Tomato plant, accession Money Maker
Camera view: bottom (45 deg); turntable rotation: 30 degrees
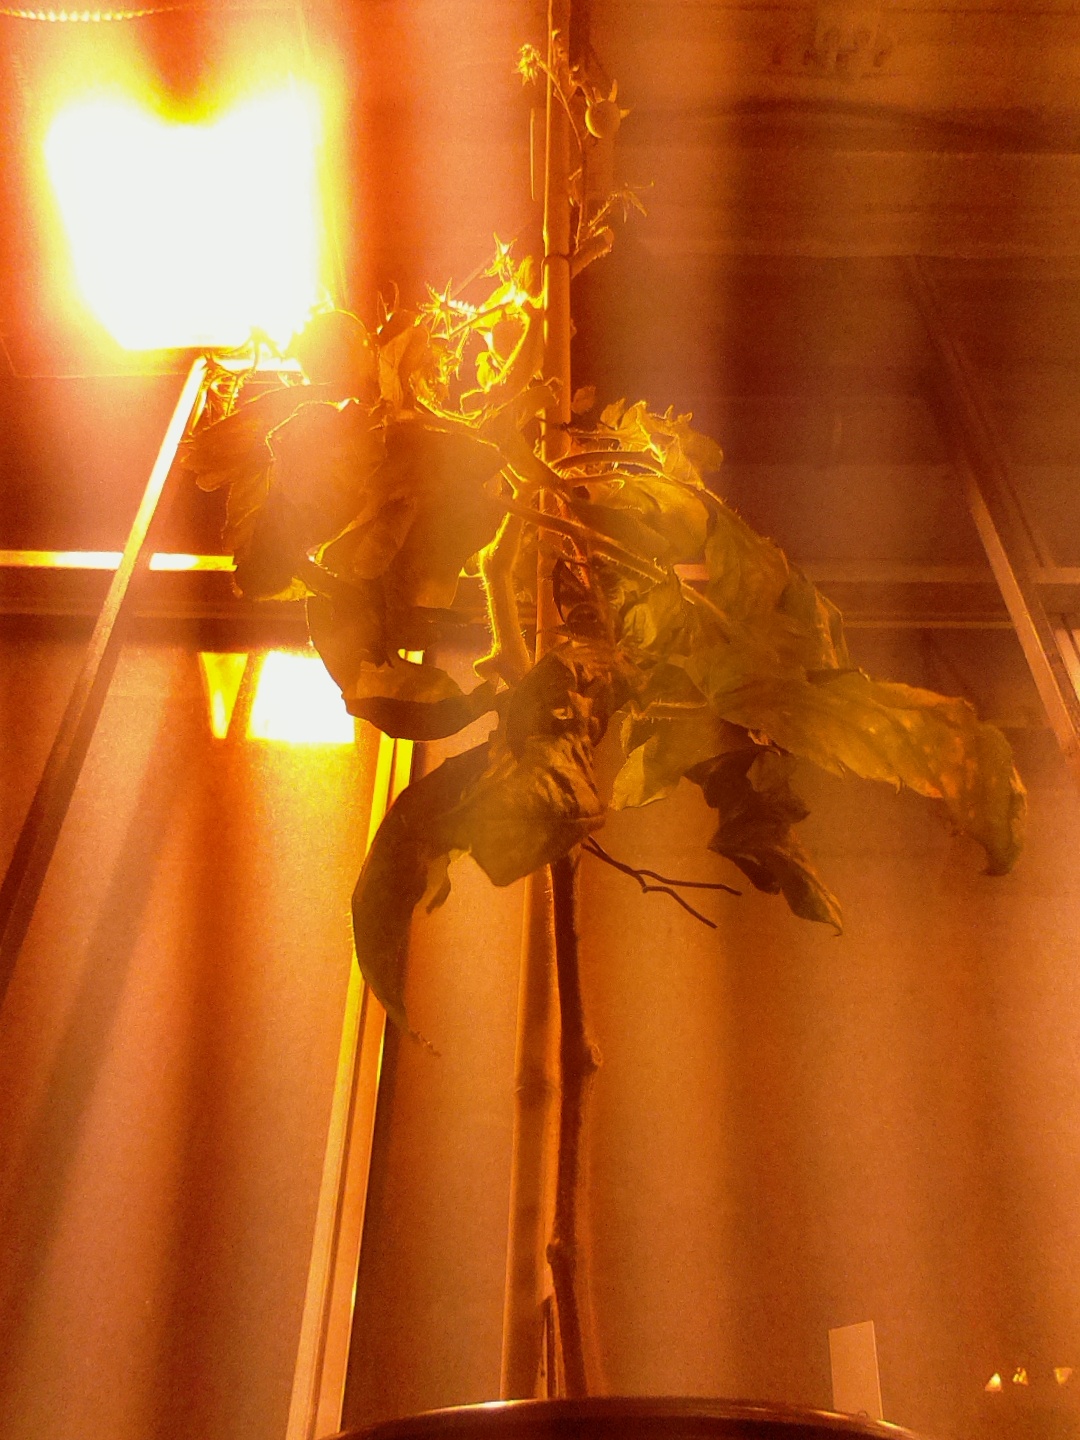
BBCH growth stage 76: 60%-70% of final fruit size